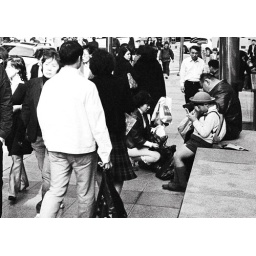
Young boy in street scene